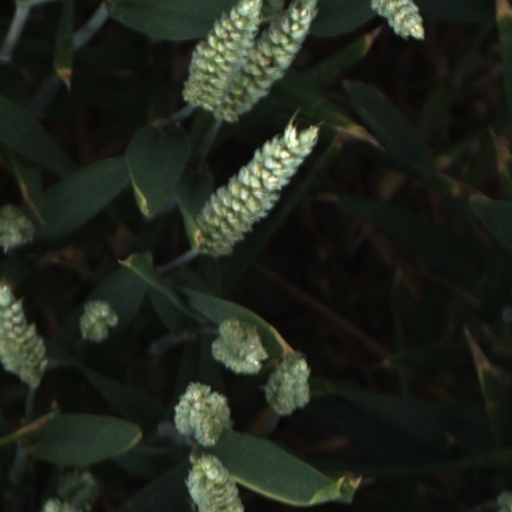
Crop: wheat